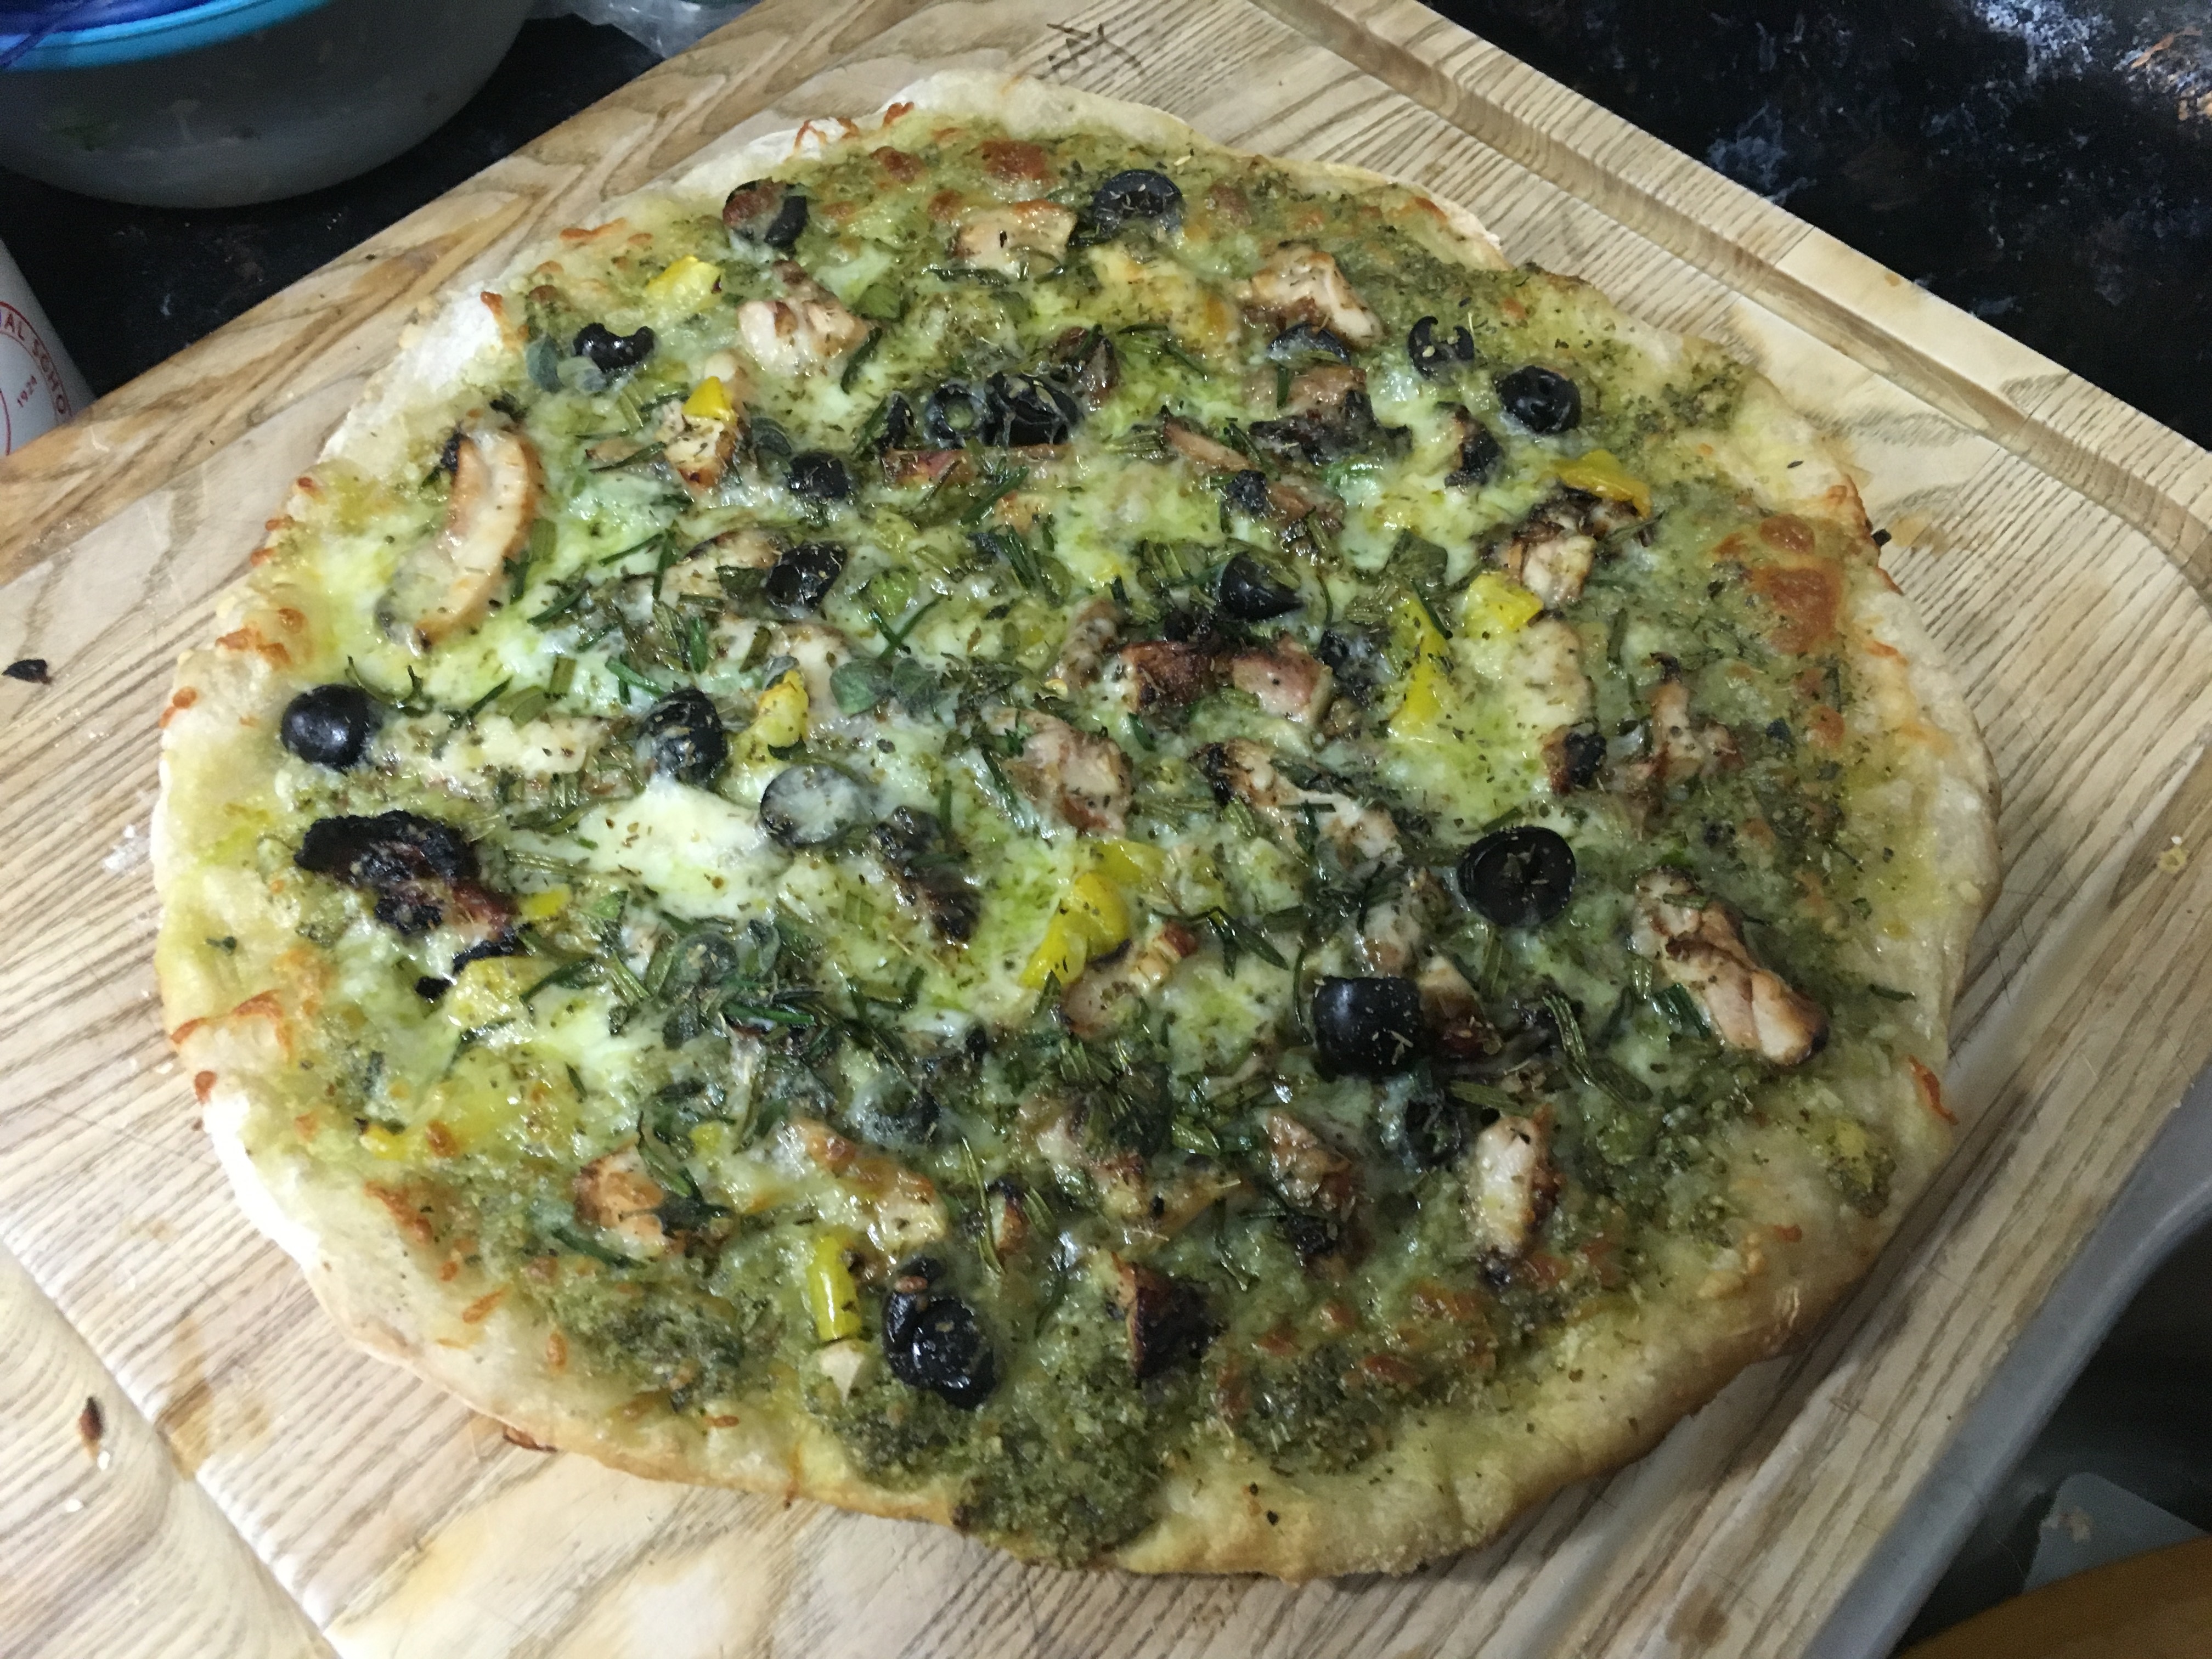
dish, food, produce, vegetable, cuisine, pastry, pizza, quiche, baked goods, italian food, frittata, leaf vegetable, european food